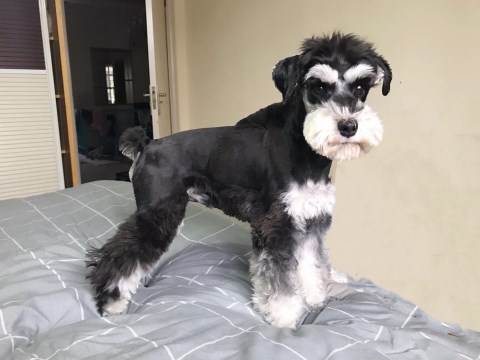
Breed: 2342-n000102-miniature_schnauzer